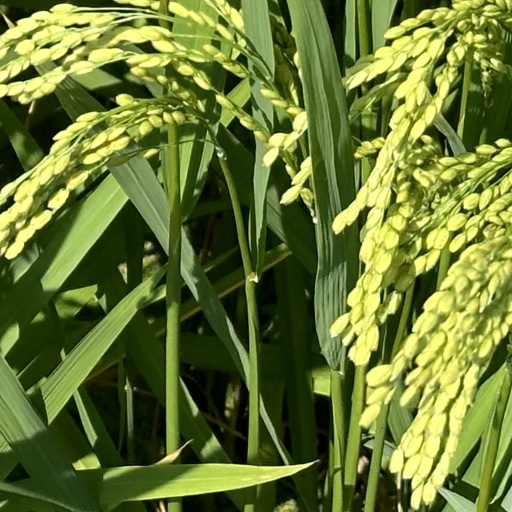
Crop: rice